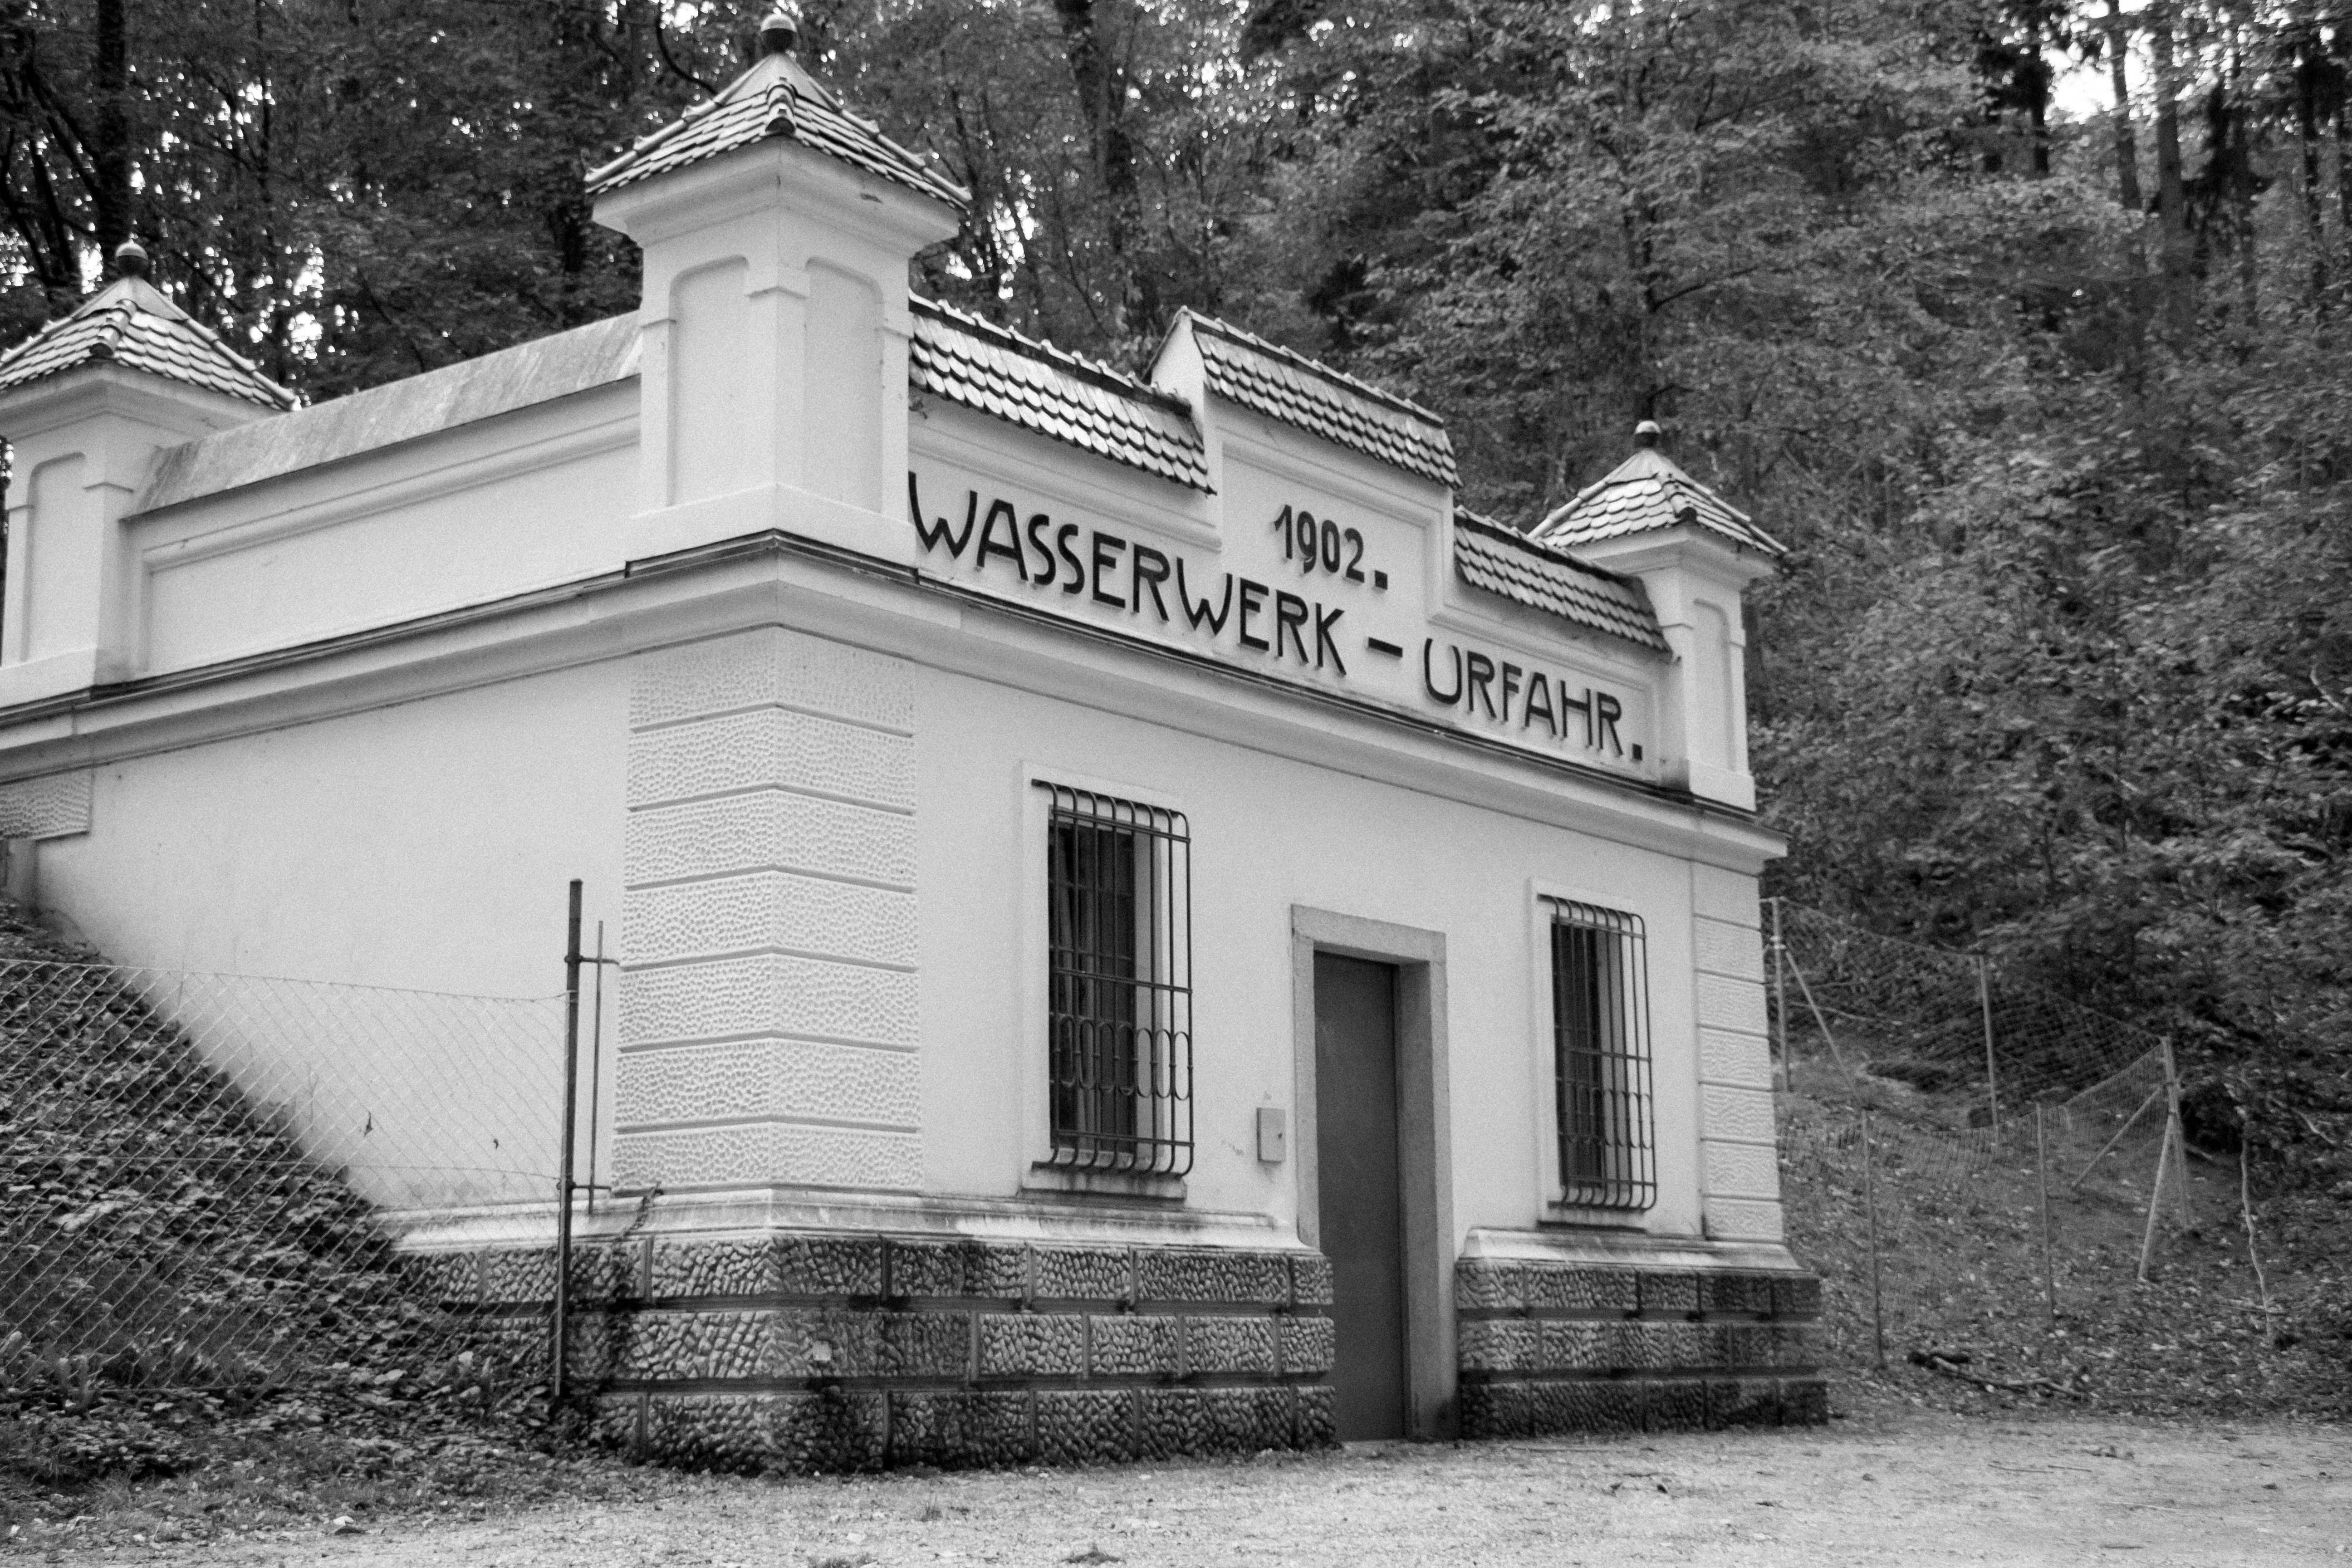
black and white, architecture, white, mansion, house, building, home, monochrome, old building, history, estate, waterworks, drinking water, water storage, water reservoir, fountain city, monochrome photography, urfahr, 1902